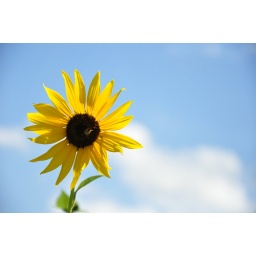
Yellow flower in the clouds